Fort Zeelandia (Guyana)

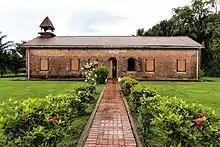
Court of Policy building.

This site, along with the Court of Policy Building, was added to the UNESCO World Heritage Site Tentative List on November 15, 1995, in the Cultural category. The site has also been designated as a National Monument by the National Trust of Guyana.